Tom Adams (actor)

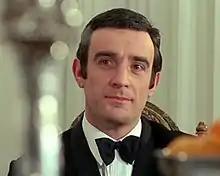
Adams in "The Avengers" episode "Take-Over" (1969)

Tom Adams (born Anthony Frederick Charles Adams; 9 March 1938 – 11 December 2014) was an English actor with roles in adventure, horror and mystery films, and several TV shows. He was known for his appearance in "The Great Escape" (1963) and as Daniel Fogarty in several series of "The Onedin Line".